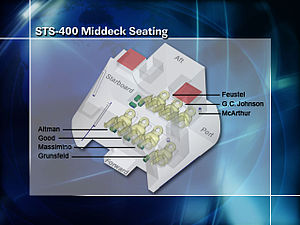
STS-125 / Redningsmission STS-400
De syv Atlantis-astronauters placering i Endeavours kabine
STS-125 var rumfærgen Atlantis 30. rummission. På missionen skulle Atlantis besøge Hubble-rumteleskopet.